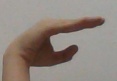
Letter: jeem